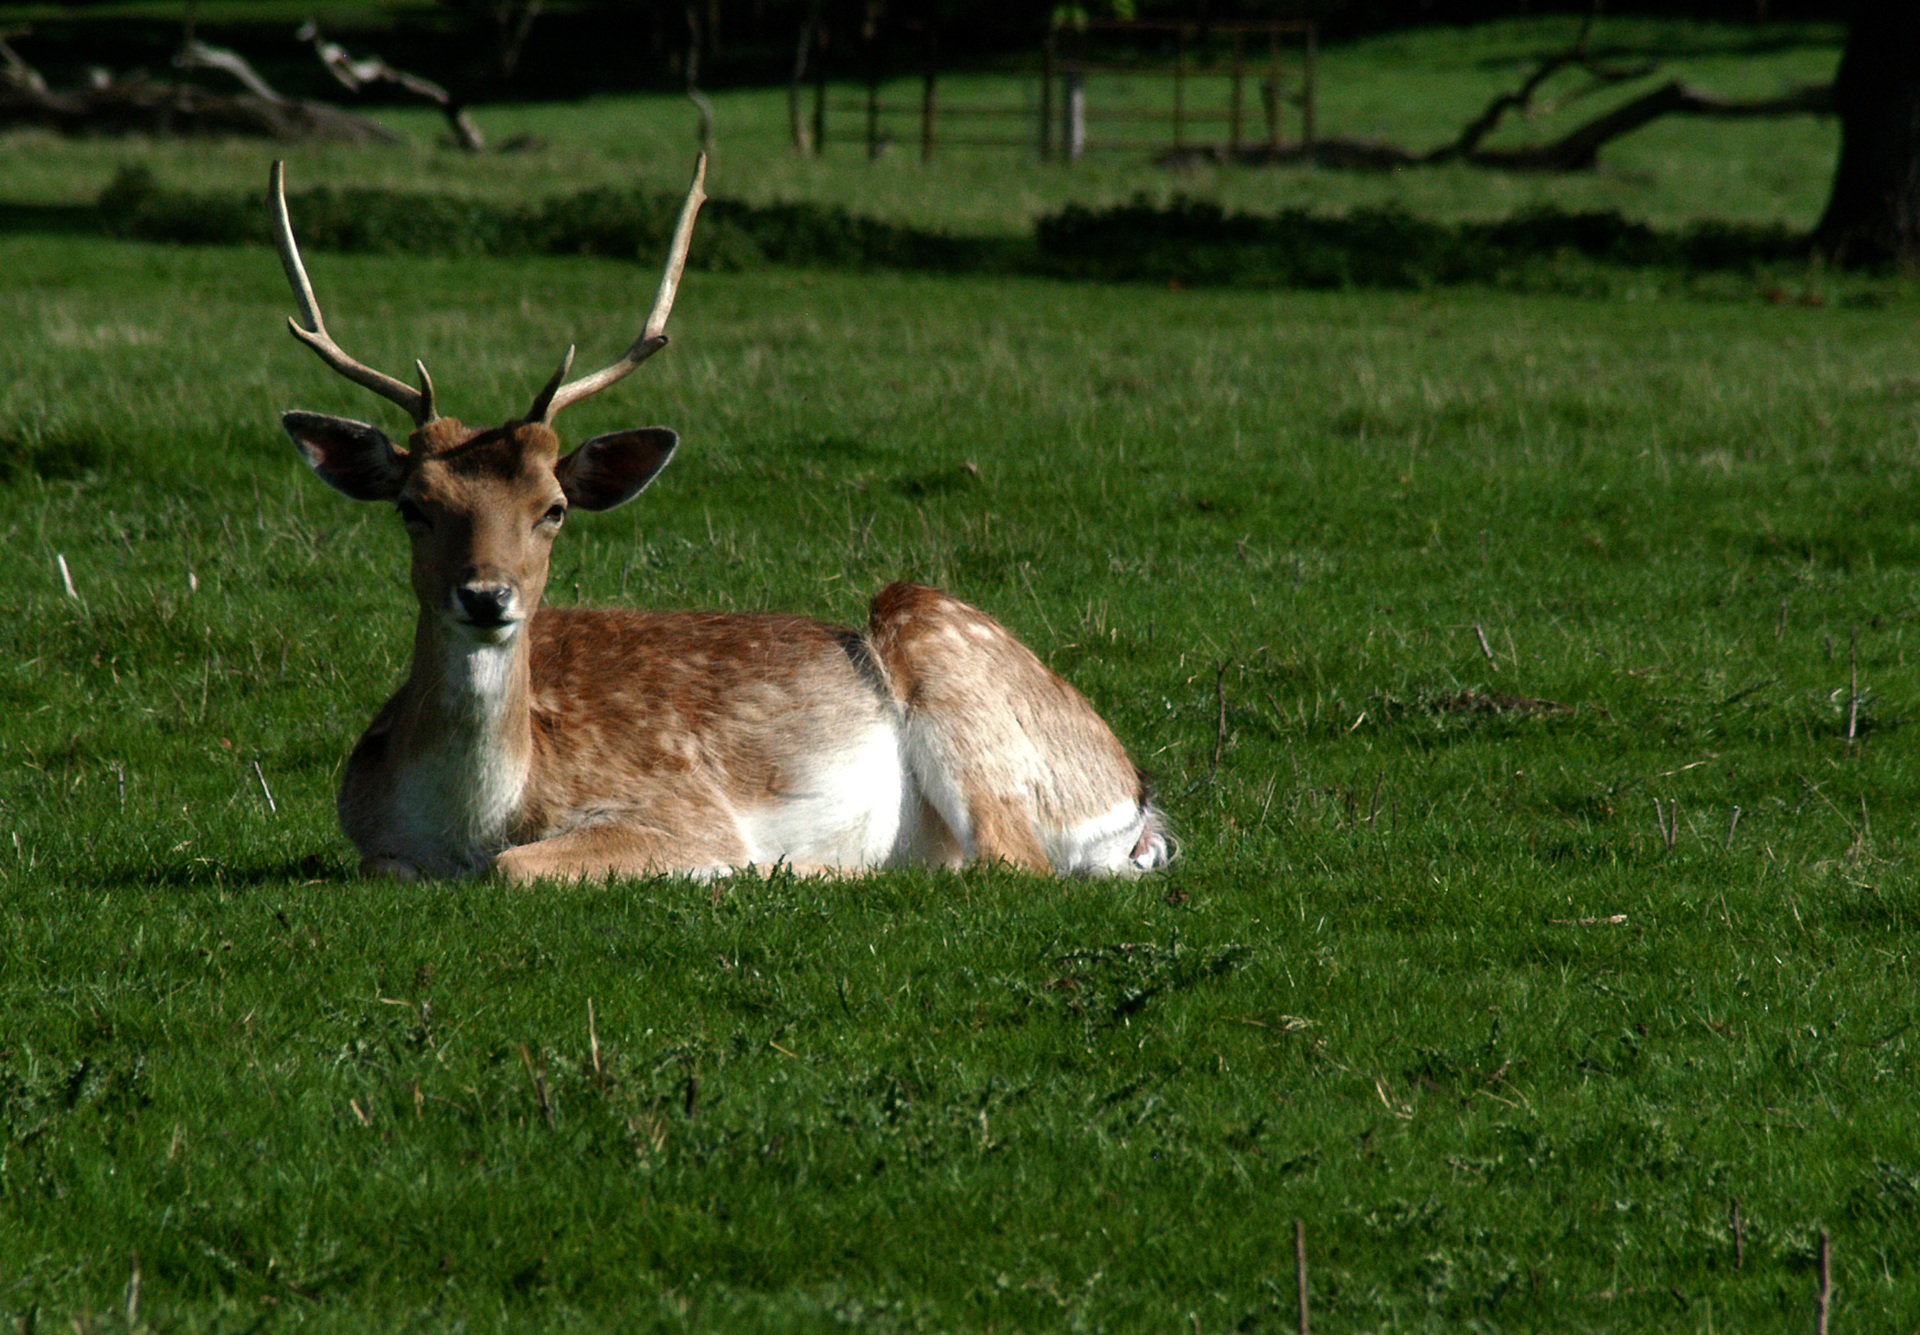
grass, meadow, wildlife, deer, pasture, grazing, park, national park, fauna, antler, grassland, shropshire, white tailed deer, terrestrial animal, attingham